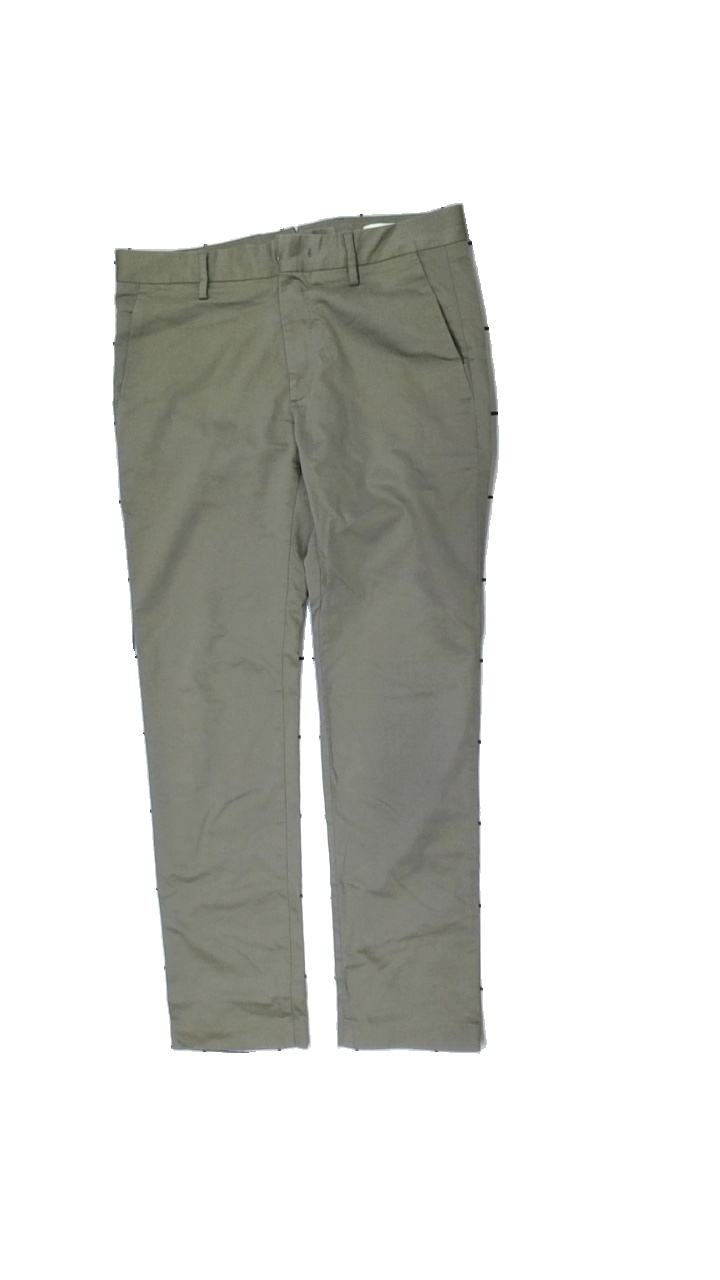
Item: Trousers (Ladies)
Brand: Nno7
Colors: Beige
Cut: Regular
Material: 100% cotton
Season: All
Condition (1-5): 3
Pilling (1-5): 4
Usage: Reuse
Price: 50-100